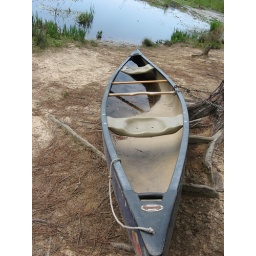
Love that you can see the reflection of the clouds in the water in the boat